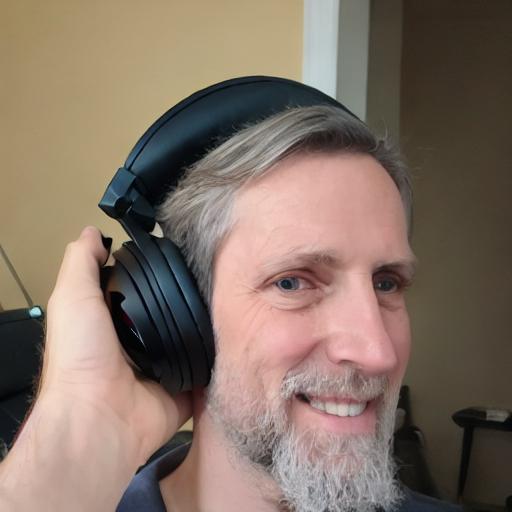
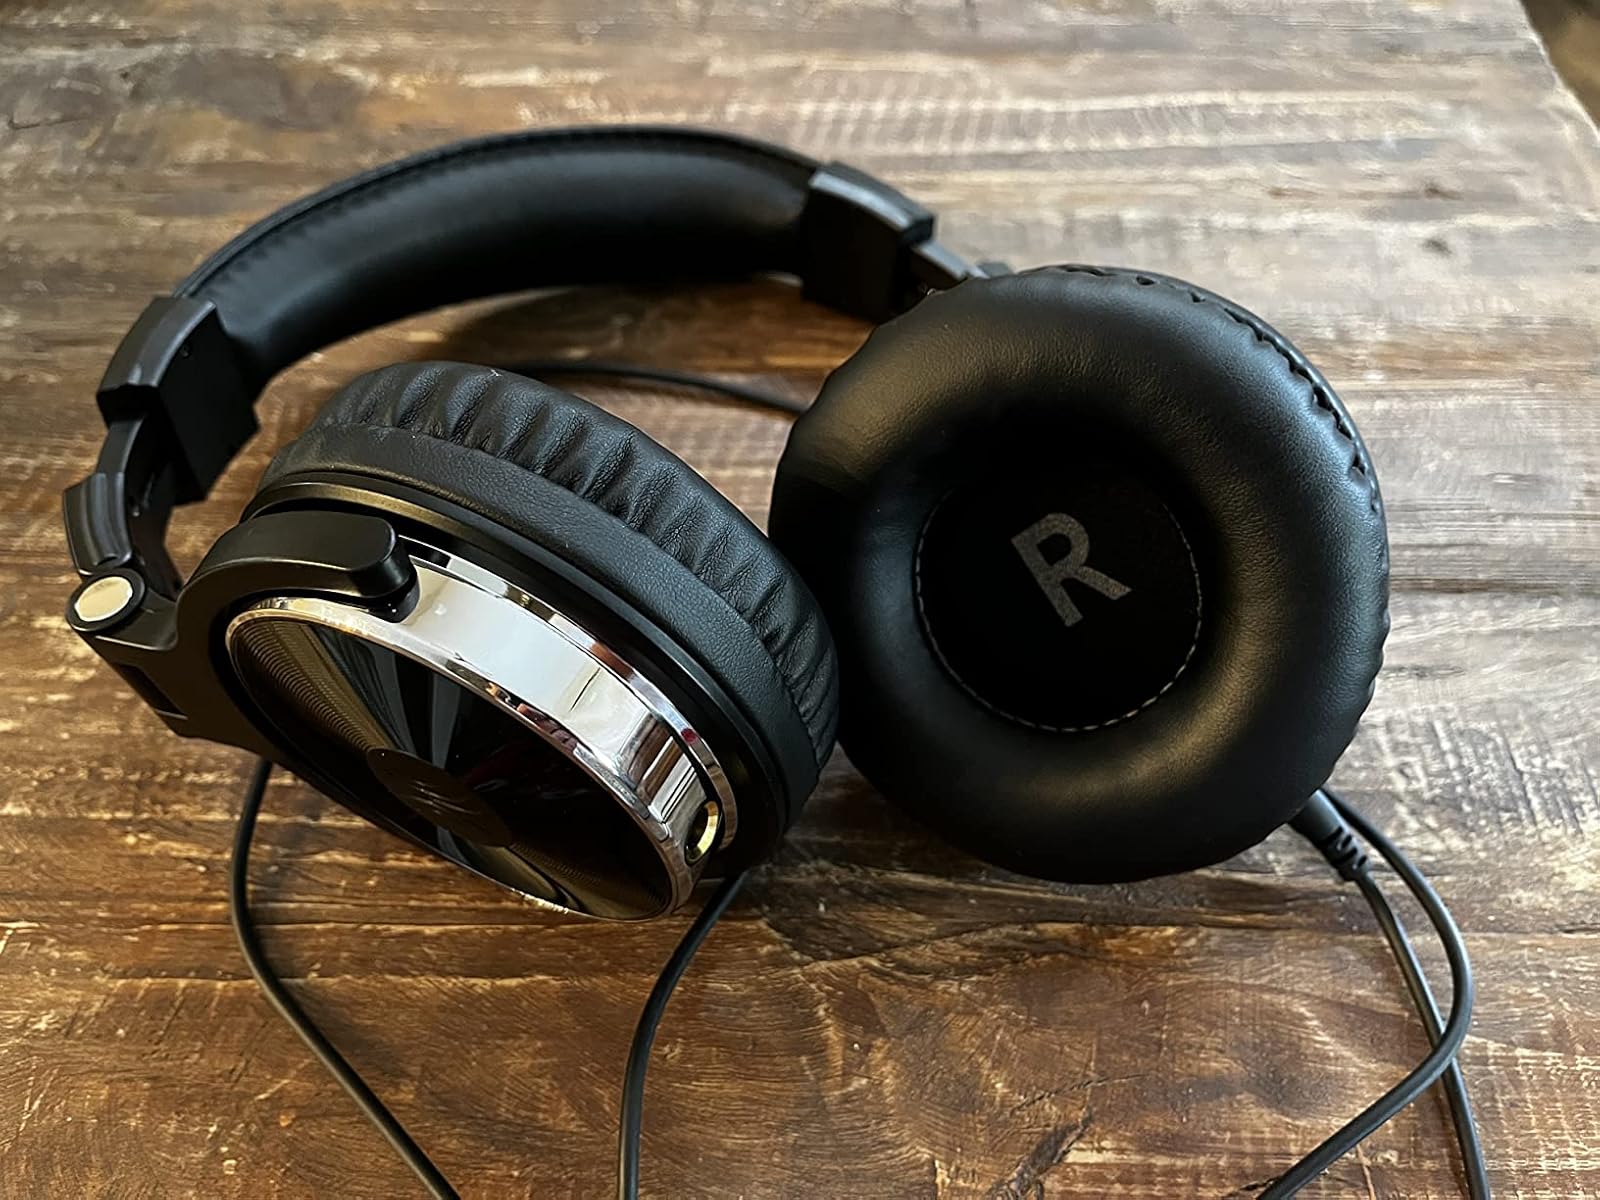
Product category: headphones
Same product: no